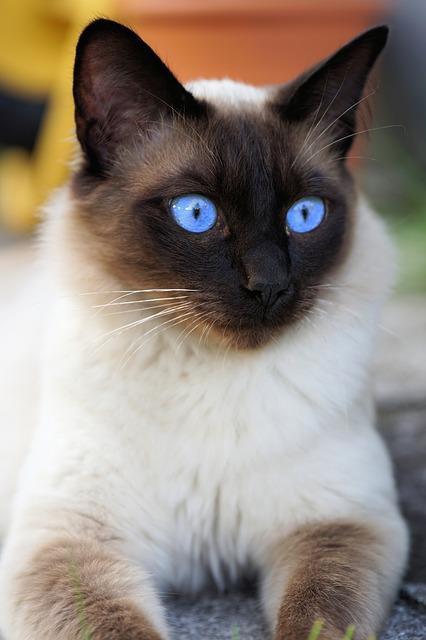
cat